Assyrians in Iran

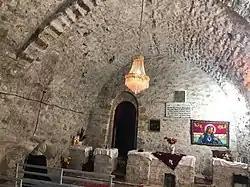
Mar Toma church in Urmia.

Most Assyrians in Iran are followers of the Assyrian Church of the East, with a minority of 3,900 following the Chaldean Catholic Church. Some also follow Protestant denominations such as the Assyrian Evangelical Church, Assyrian Pentecostal Church and possibly Russian Orthodoxy due to a Russian Ecclesiastical Mission in Urmia during the 1900s.